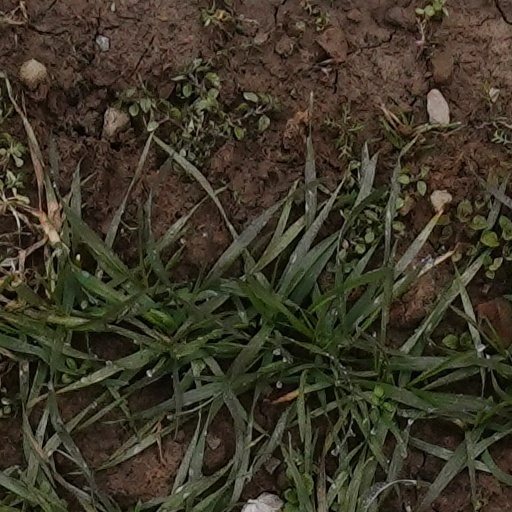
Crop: wheat